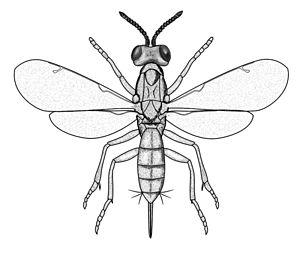
Les Eupelmidae sont une famille d'hyménoptères Chalcidoidea dont les espèces sont des parasitoïdes de divers ordres d'insectes ou, pour certains, d'araignées.
Eupelmus urozonus est un insecte parasitoïde polyphage de la famille des Eupelmidae. Dans la région méditerranéenne c'est un des plus importants agents naturels de contrôle de la mouche de l'olive.